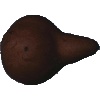
Label: Pear Kaiser 1